VP-8

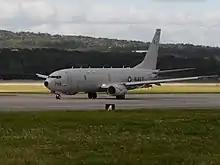
A P-8A of VP-8 takes off from Kadena Air Base, 29 November 2017.

From 1969 to 1974, VP-8 made several deployments to Bermuda, and it was transferred to its current homeport at Naval Air Station Brunswick, Maine, in July 1971.